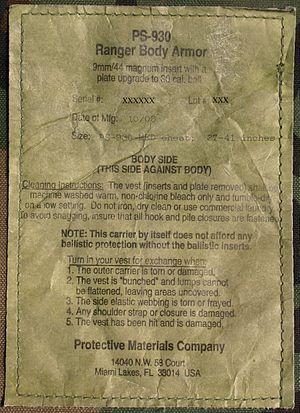
Détail de l'étiquette du Ranger Body Armor (RBA) modèle PS-930. De haut en bas